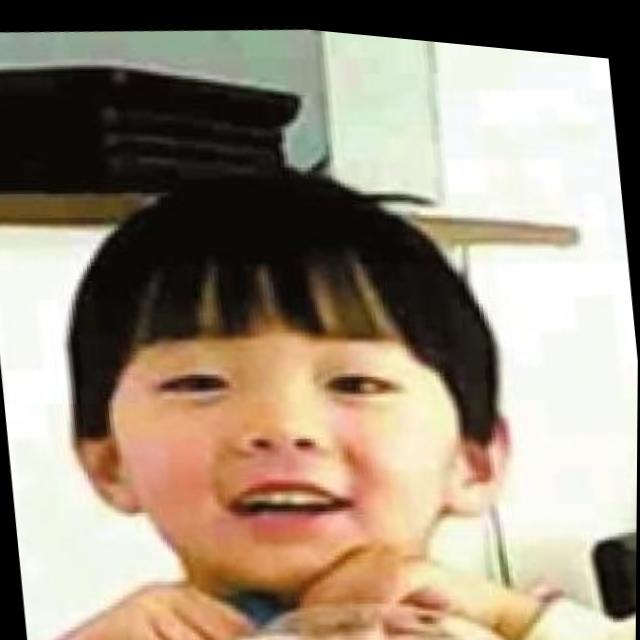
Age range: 0-12